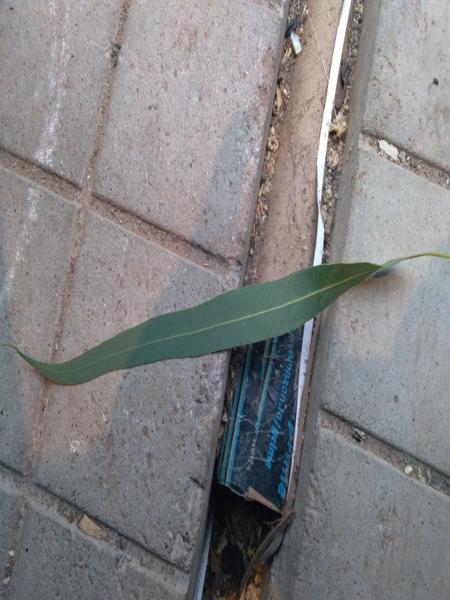
Plant: Eucalyptus